Chicken Every Sunday

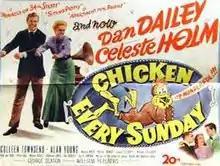
Original poster

Chicken Every Sunday is a 1949 American comedy film directed by George Seaton. The screenplay by Seaton and Valentine Davies is based on the 1944 play of the same title by Julius J. Epstein and Philip G. Epstein, which was based on the memoir by Rosemary Taylor.